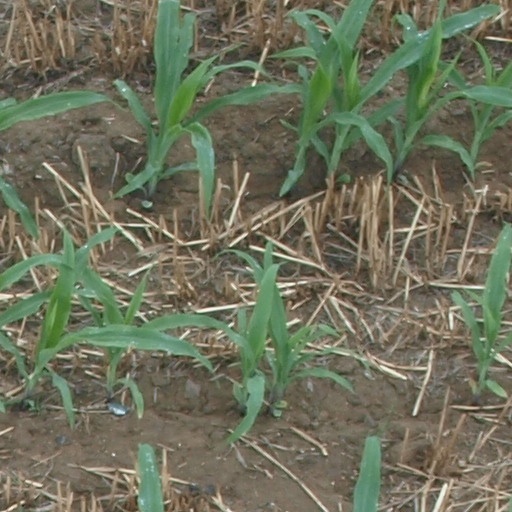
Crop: maize; corn